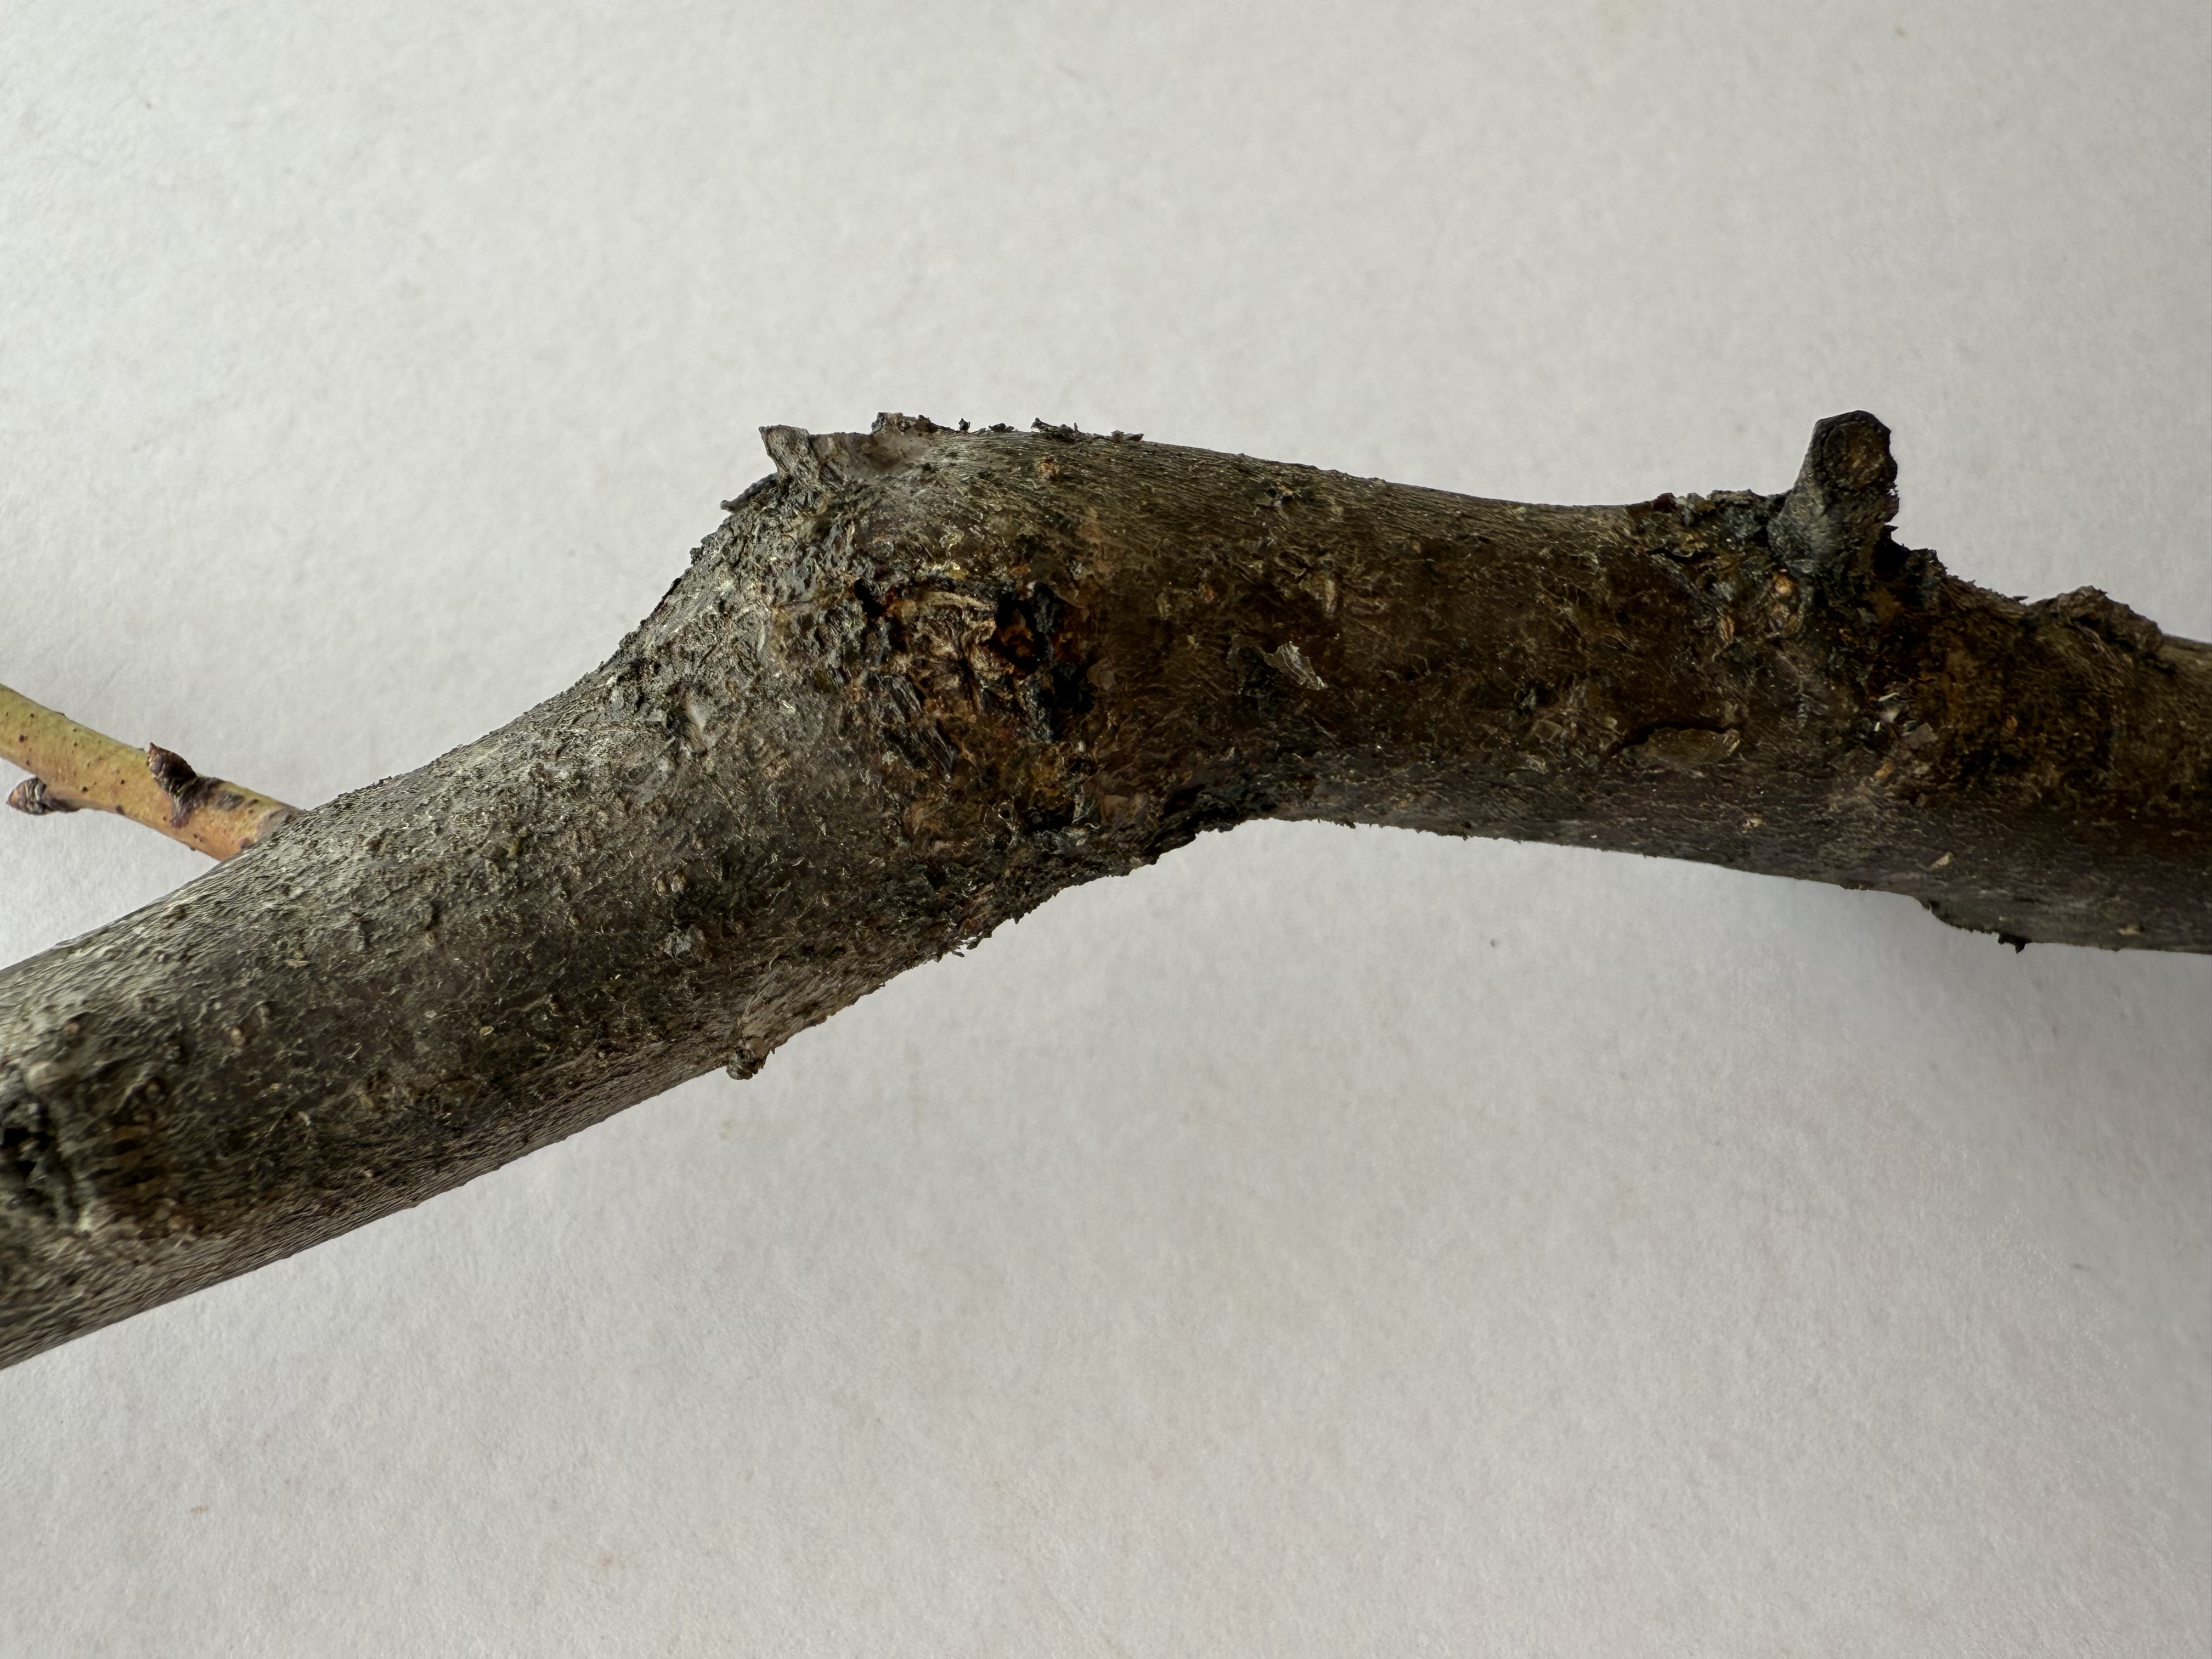
Variety: Murdum Plum